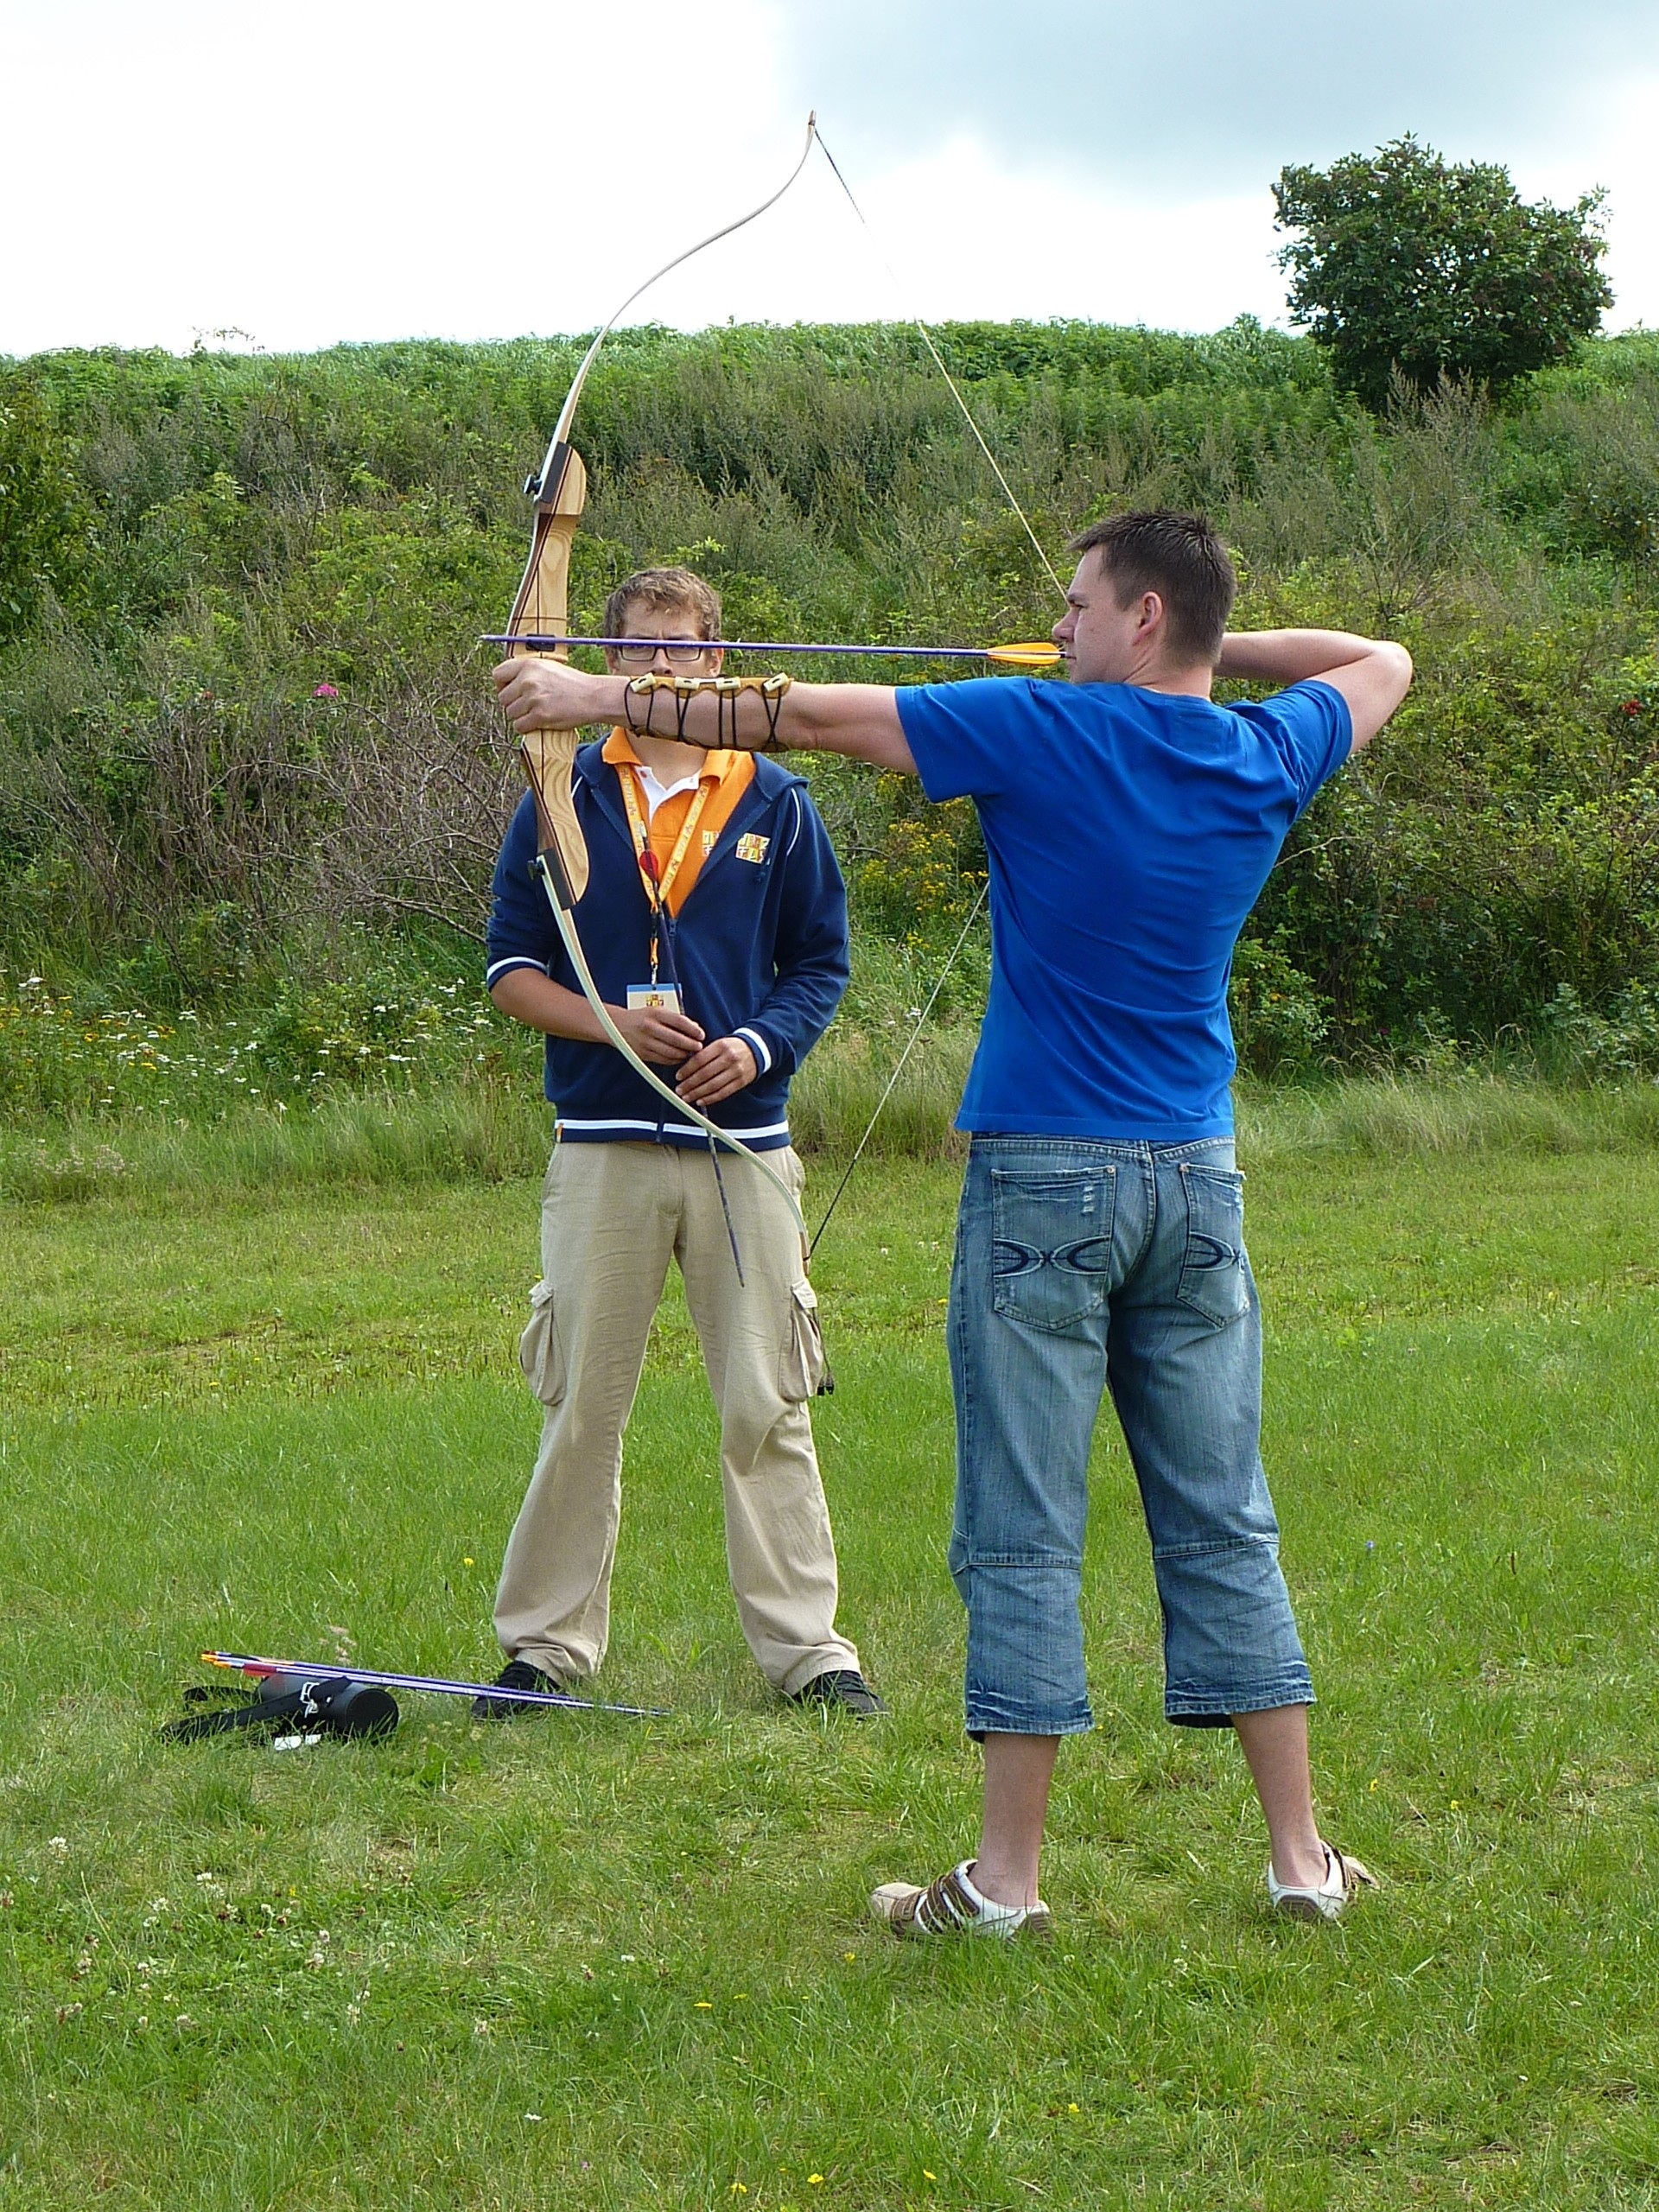
recreation, arch, sports, archery, bow and arrow, outdoor recreation, individual sports, trap shooting, bogensport